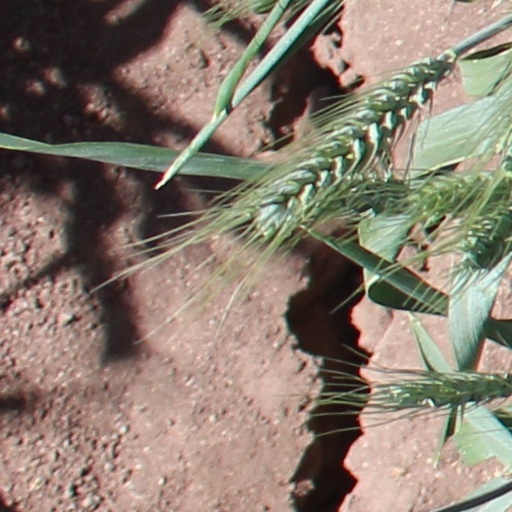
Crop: wheat